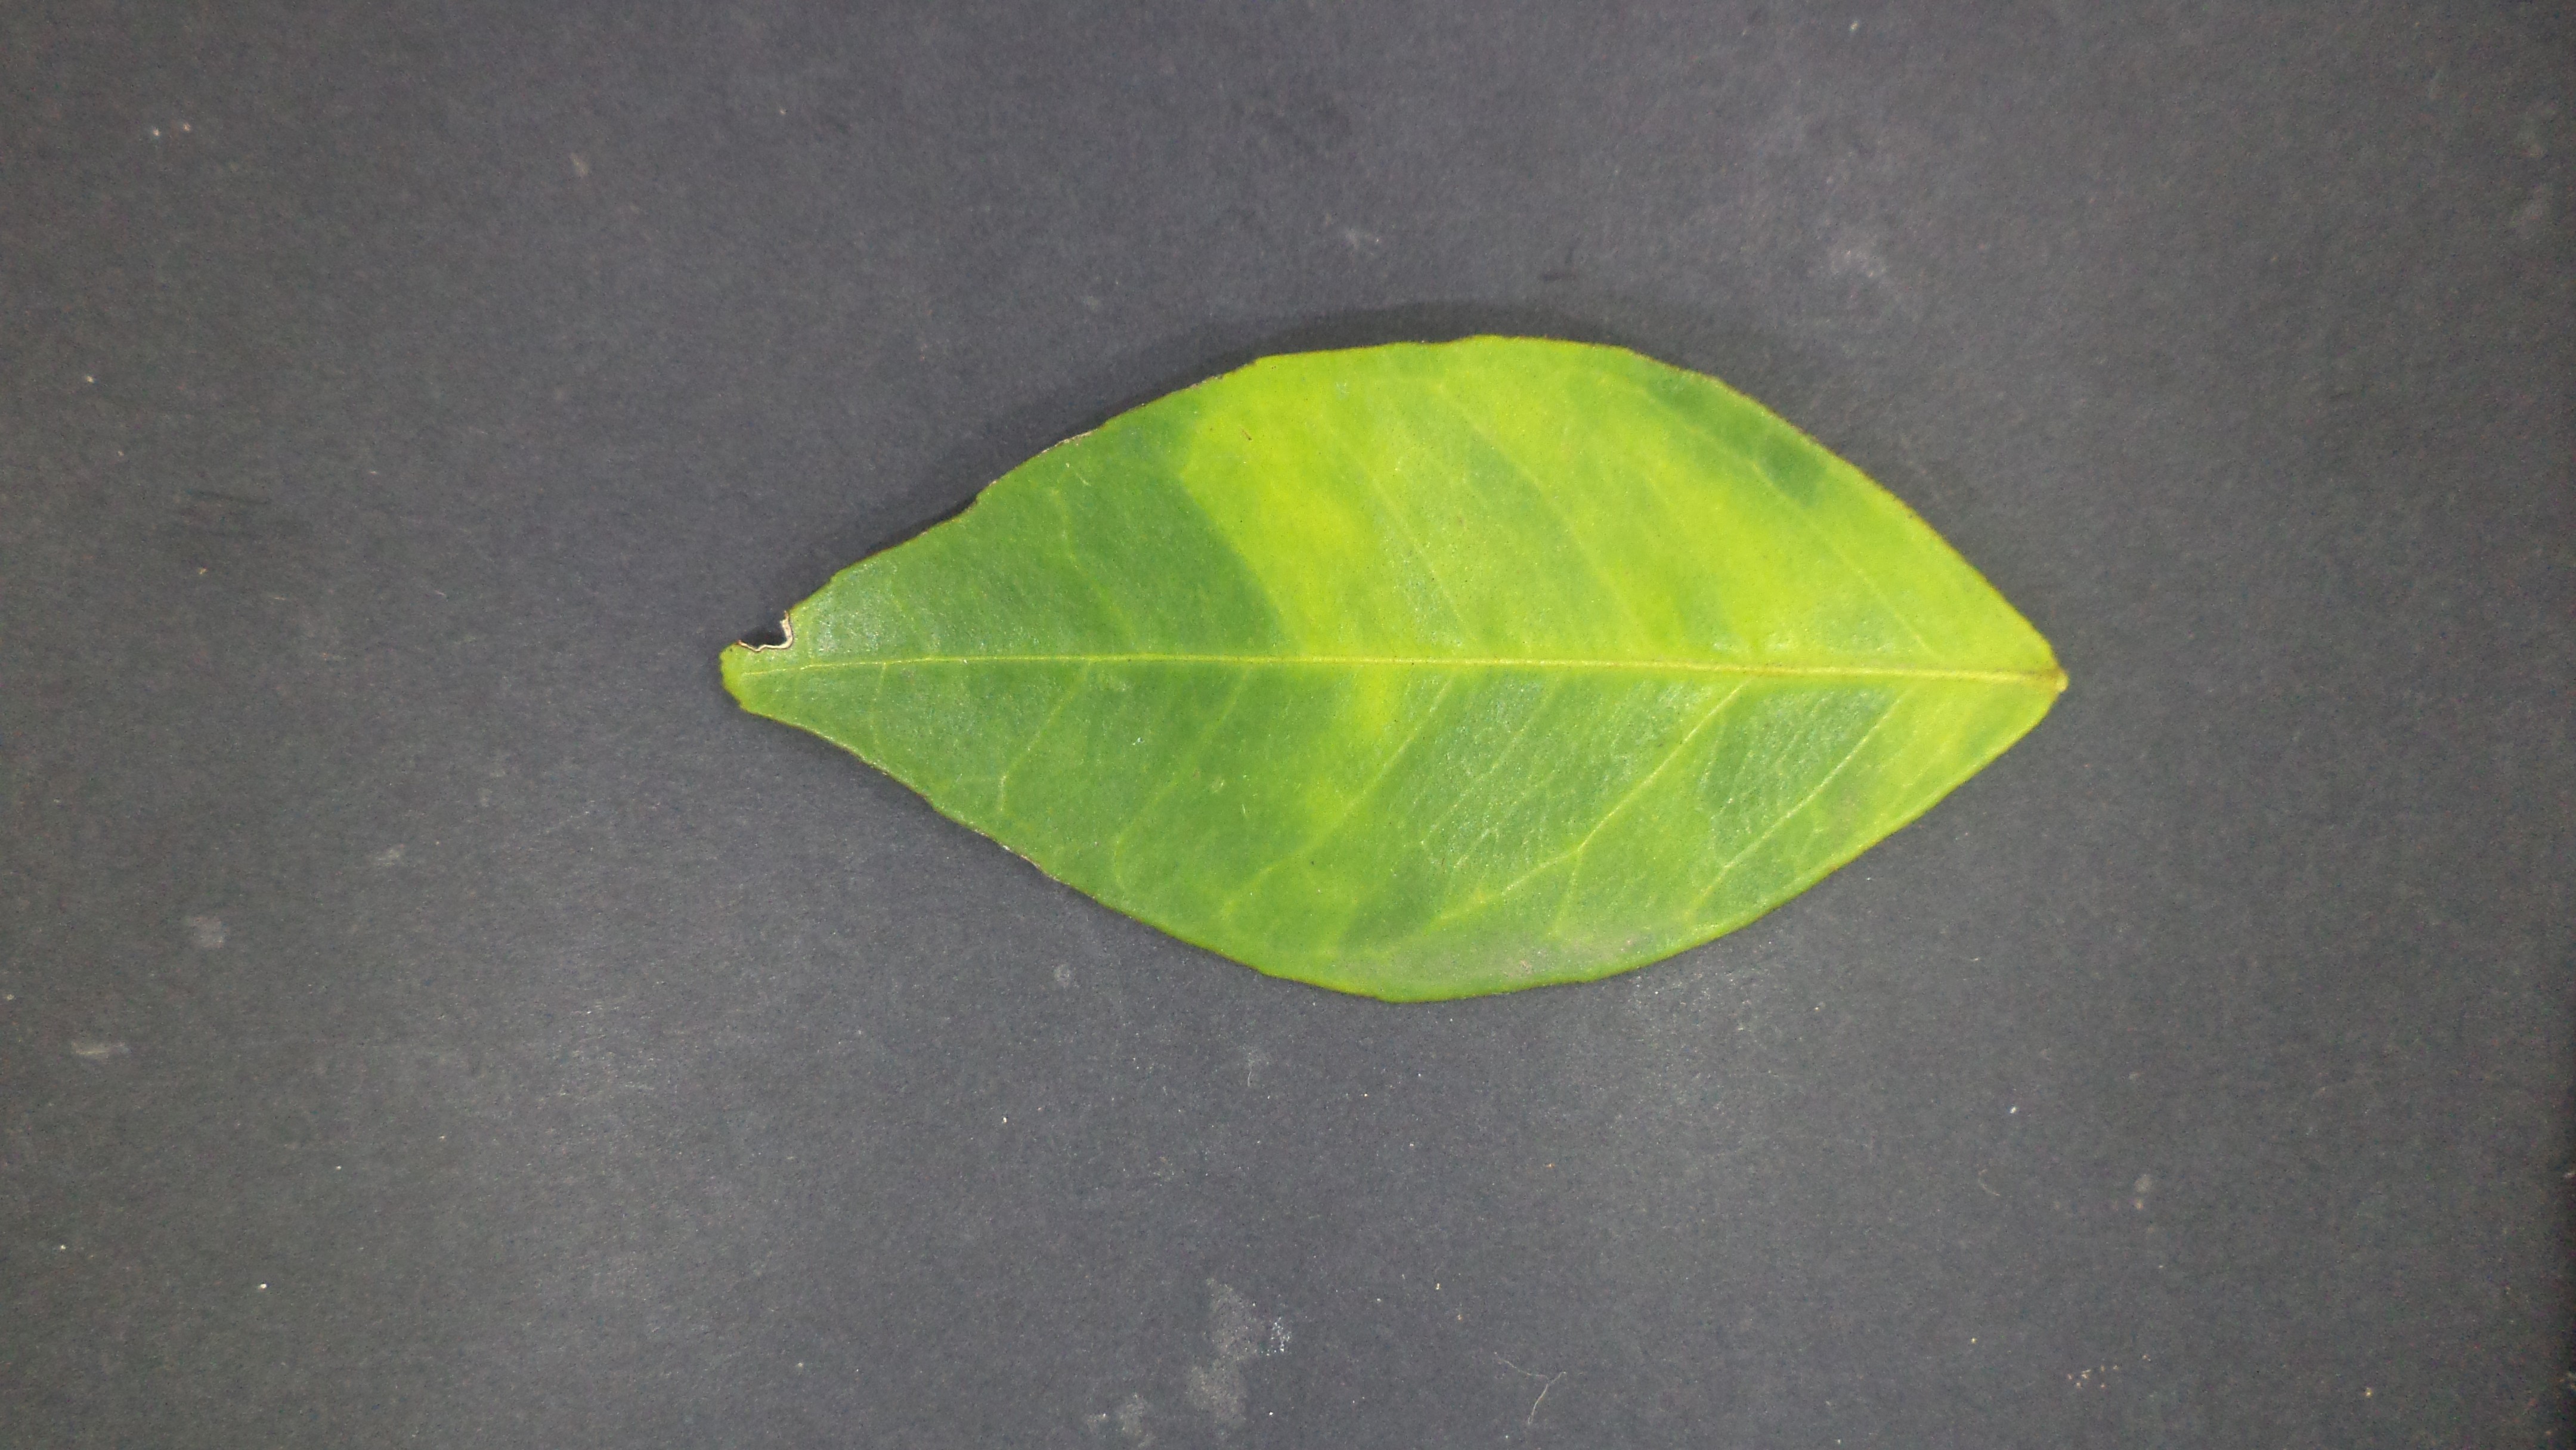
Label: Huanglongbing (HLB)